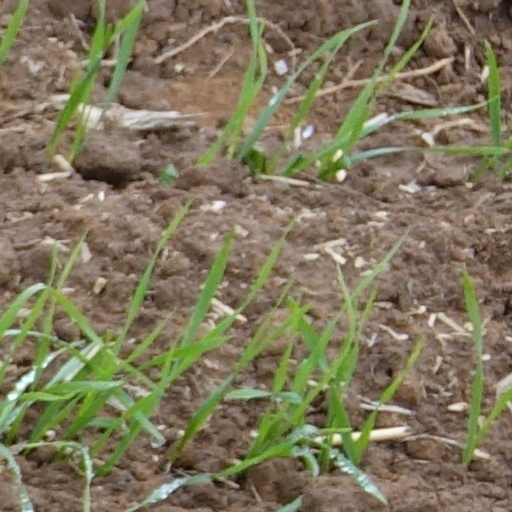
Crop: wheat